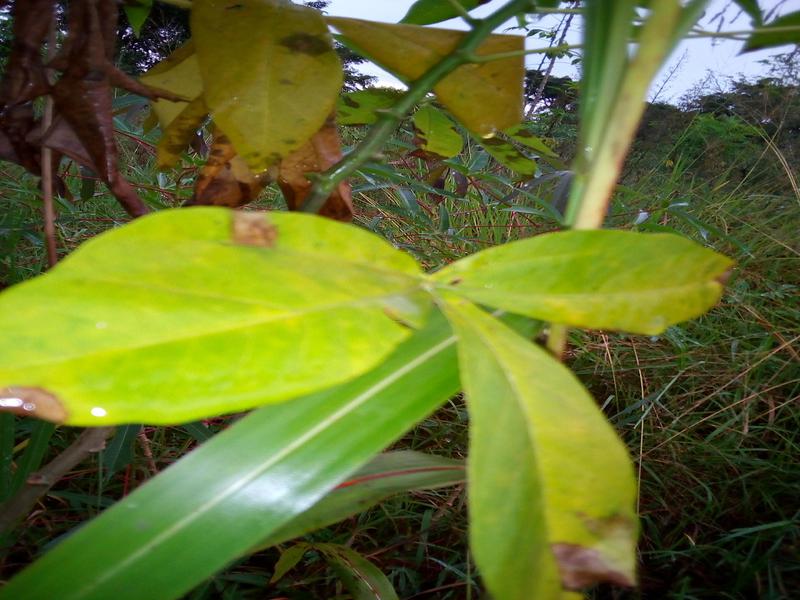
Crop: cassava
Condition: bacterial_blight